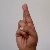
The image shows a hand gesture representing the letter 'R' in Indian Sign Language.